Merseyside

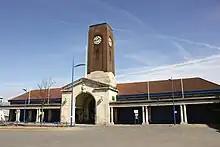
Seacombe Ferry Terminal

Prince's Landing Stage on Liverpool's Pier Head serves Isle of Man Steam Packet Company summer service to the Isle of Man (and Mersey Ferries). The Twelve Quays ferry port in Birkenhead serves winter Isle of Man ferry service and Stena Line services to Belfast, Northern Ireland. Almost three quarters of a million people travel these Irish Sea ferry services.